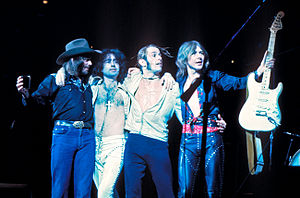
Bad Company
Bad Company i 1976.
Bad Company er en engelsk rock-supergruppe grundlagt i 1973 af to tidligere medlemmer af bandet Free - sanger Paul Rodgers og trommeslageren Simon Kirke samt Mott the Hoople guitarist Mick Ralphs og King Crimson bassist Boz Burrell. Peter Grant, manageren til det britiske rockband Led Zeppelin, gik med til at være manager for bandet. Bad Company haft stor succes i 1970'erne. Mange af deres singler, såsom "Bad Company", "Can't Get Enough", "God Lovin 'Gone Bad" og "Feel Like Makin' Love", forbliver populære med rock fans fra både fortid og nutid, samt deres hits forbliver store indenfor den klassiske rock radio.